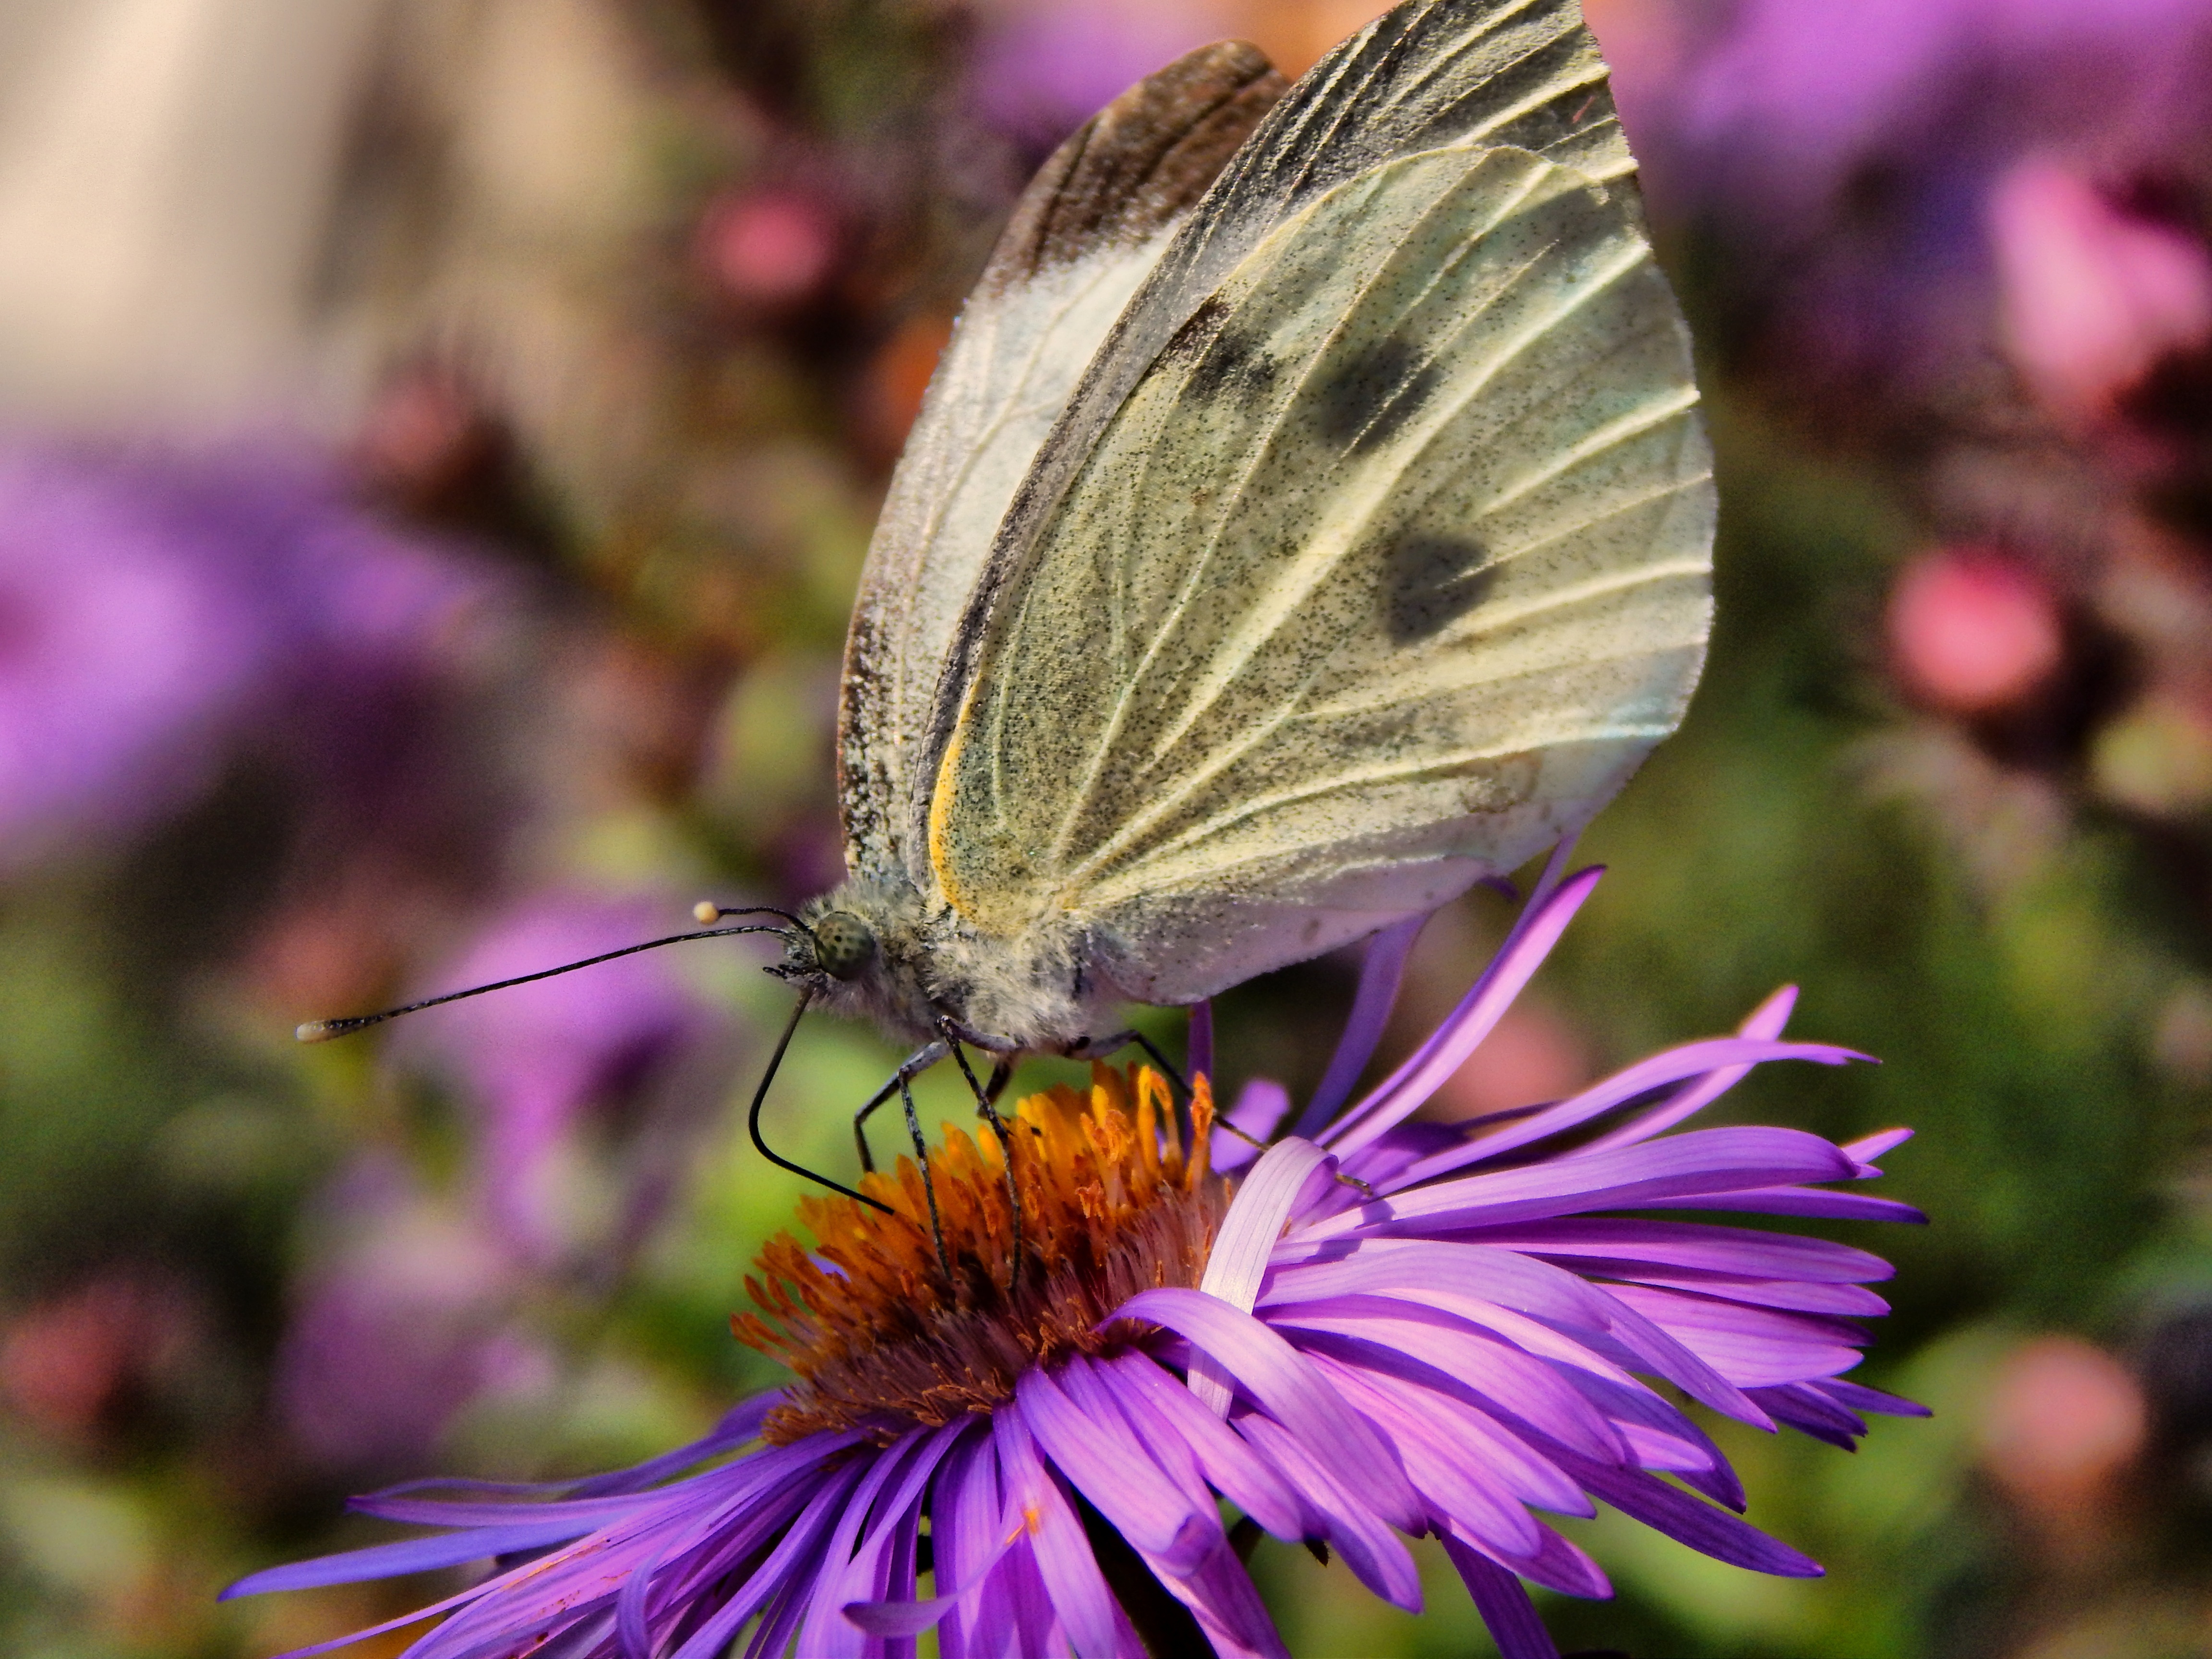
nature, plant, photography, flower, petal, insect, botany, butterfly, flora, fauna, invertebrate, wildflower, close up, wings, nectar, pieridae, macro photography, arthropod, cabbage white, pollinator, annual plant, moths and butterflies, lycaenid, colias